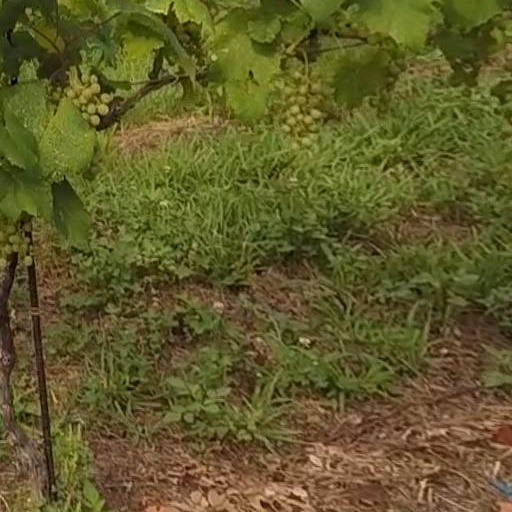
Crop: grape